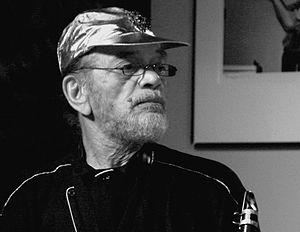
Marshall Allen est un saxophoniste, flûtiste et hautboïste américain, né à Louisville, le 25 mai, 1924.